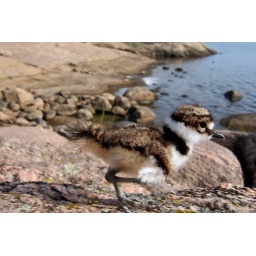
A baby sandpiper was running around on the rocks and I grabbed this shot